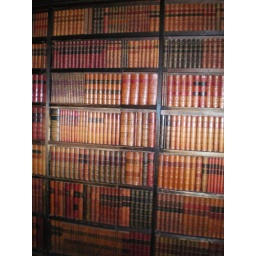
Doors to bathroom in Jekyll and Hyde bar